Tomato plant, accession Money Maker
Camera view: bottom (45 deg); turntable rotation: 210 degrees
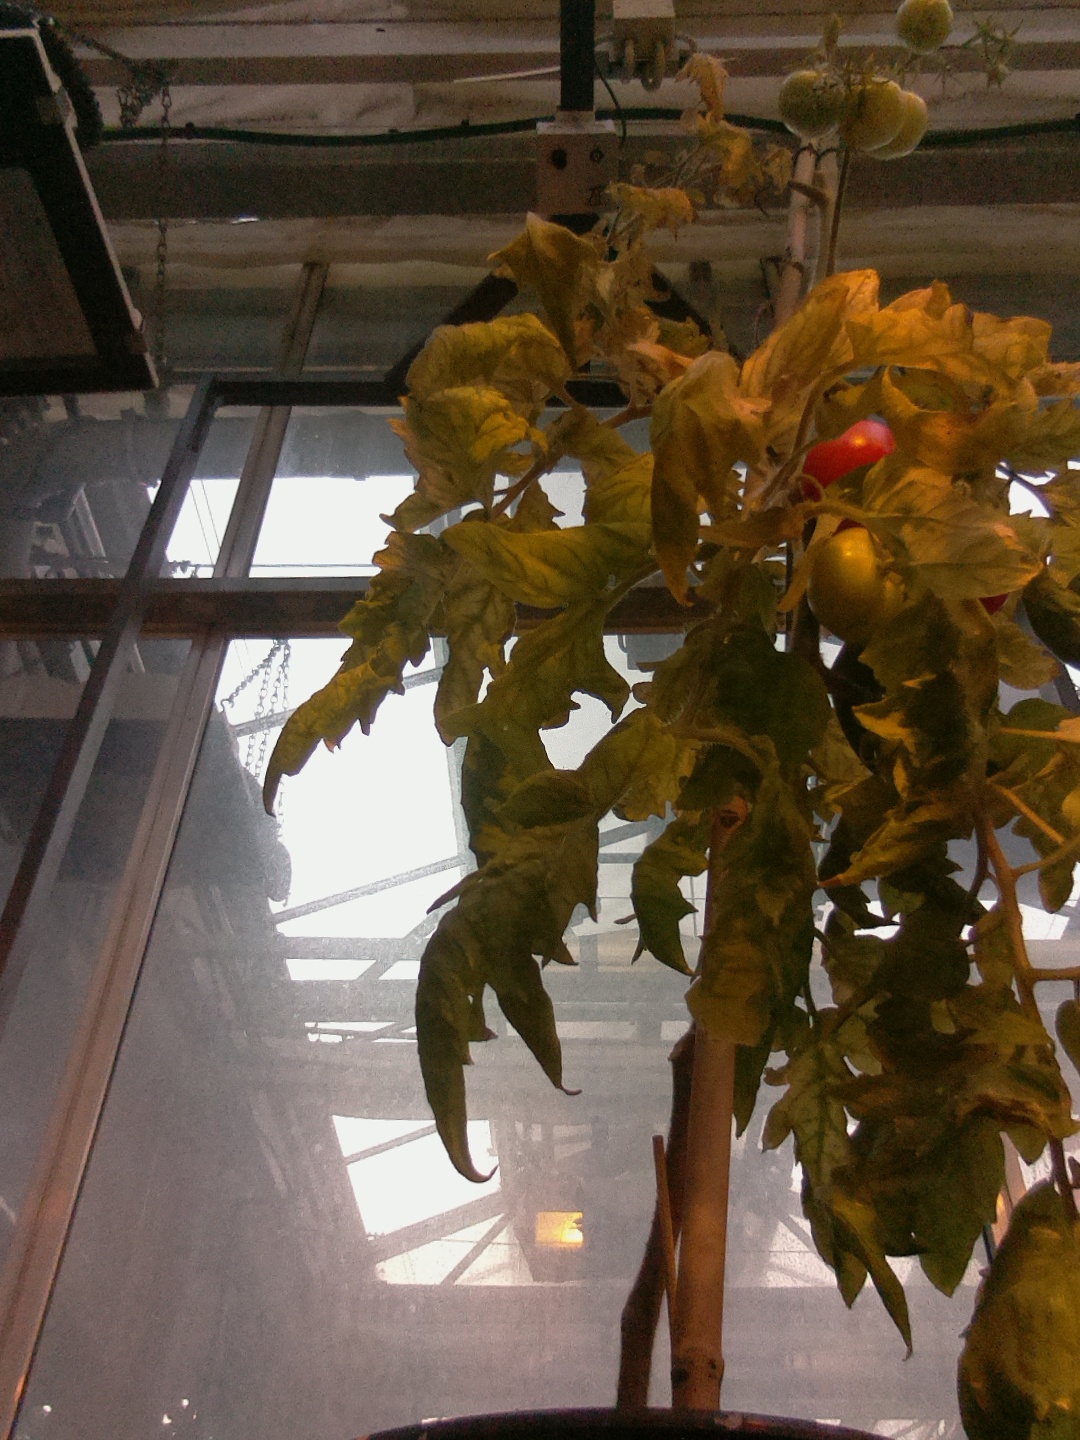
BBCH growth stage 82: 20%-30% of fruits show typical fully ripe color